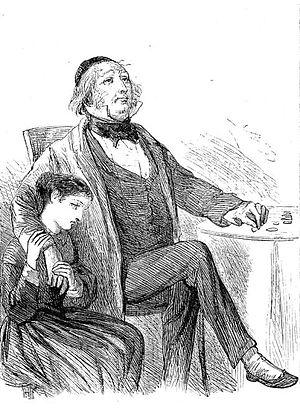
La petite Dorrit et son père
La Petite Dorrit, onzième roman de Charles Dickens, est le deuxième d'une série de trois romans politiques et sociaux, publié en feuilletons mensuels, vingt numéros en dix-neuf publications, de décembre 1855 à juin 1857 par Bradbury and Evans. C'est le plus politique des romans de Dickens et aussi celui dont la structure est la plus symbolique : il est en effet divisé en deux livres, le premier intitulé « Pauvreté » et le second « Richesse », chacun comptant dix numéros parus au prix de 1 shilling, la dernière livraison en ayant réuni deux.